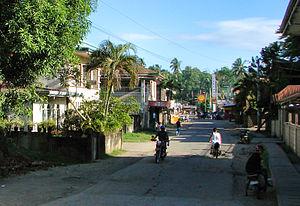
Inabanga est une municipalité de la province de Bohol, aux Philippines.